John Lubbock, 1st Baron Avebury

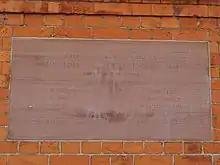
Battersea Library plaque, 1899. Lubbock was a promoter of public libraries.

He corresponded extensively with Charles Darwin, who lived nearby at Down House. Lubbock stayed in Downe except for a brief period from 1861 to 1865, when he lived in Chislehurst. Both men were active advocates of English spelling reform, and members of the Spelling Reform Association, precursor to the Simplified Spelling Society. Darwin rented land, originally from Lubbock's father, in Sandwalk wood where he performed his daily exercise, and in 1874 agreed with Lubbock to exchange the land for a piece of pasture in Darwin's property. When Darwin died in 1882, Lubbock suggested the honour of burial in Westminster Abbey, organising a letter to the dean to arrange this, and was one of the pallbearers.